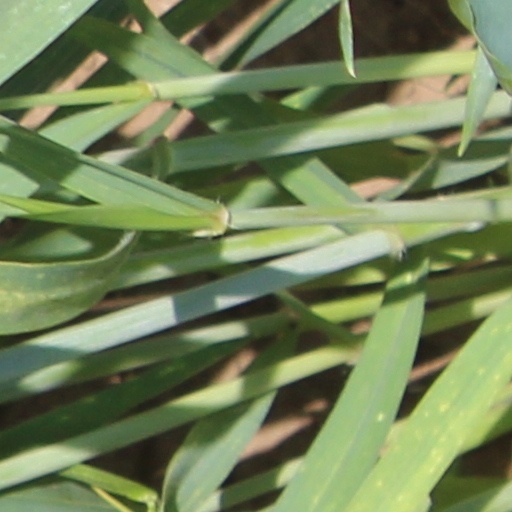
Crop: wheat